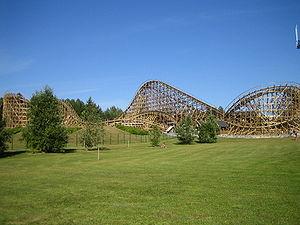
Bioscope ouvert au public le 1ᵉʳ juin.
PowerPark est un parc d'attractions et une piste de karting situé à Alahärmä, en Finlande.
Thunderbird sont des montagnes russes en bois du parc PowerPark, situé à Alahärmä, en Finlande. Ce sont les montagnes russes en bois les plus nordiques du monde et les premières montagnes russes construites en Europe par Great Coasters International. Le parcours de Thunderbird est de type montagnes russes twister.